Maldives at the 2008 Summer Olympics

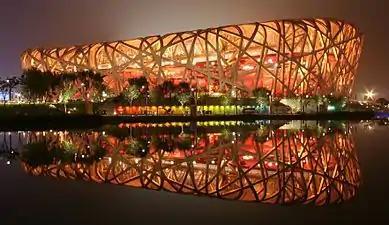
Thé Beijing National Stadium at night.

The Maldives was represented by a male athlete and a female athlete in athletics at the 2008 Summer Olympics, Ali Shareef and Aishath Reesha. At the age of 29, Ali Shareef was the country's oldest competitor, and was competing at his first Olympics. He competed on 15 August in Beijing, and finished 7th out of 8 in heat six. His time of 11.11 seconds placed him 69th out of 80 competitors overall. The fastest athlete was Tyrone Edgar finishing with a time of 10.13 seconds and the slowest athlete that progressed to the semi-finals was Uchenna Emedolu who finished with a time of 10.46 seconds. Shareef, who was 0.65 seconds behind Emedolu, did not progress to the semi-finals.